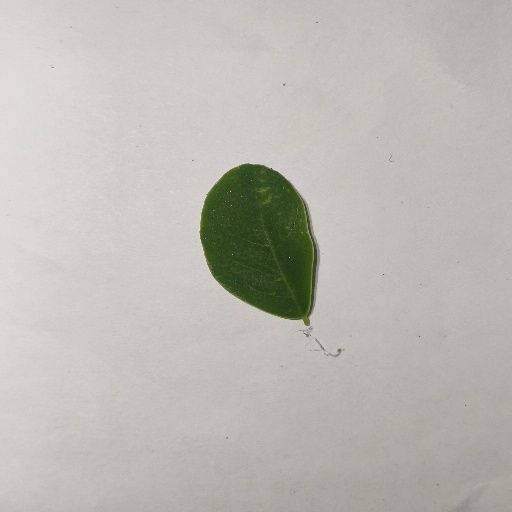
Species: Sojina
Leaf condition: Healthy Leaf